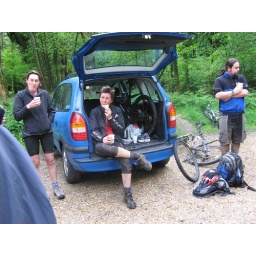
The best seat in the house